Laajalahti

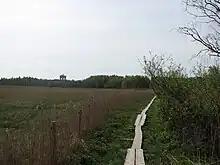
Laajalahti includes a nature preservation area near the seashore, with a hiking trail leading to Otaniemi

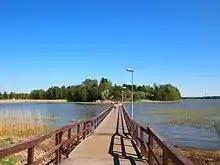
The bridge leading from Laajalahti to Munkkiniemi in Helsinki.

Laajalahti is a marine area particularly known for its bird habitats. The Natura 2000 area in Laajalahti includes a 192-hectare shallow, spacious and grassy bay. As well as the bay and grass field, it is bordered by flood forests, meadow plants, former field areas and bushes.